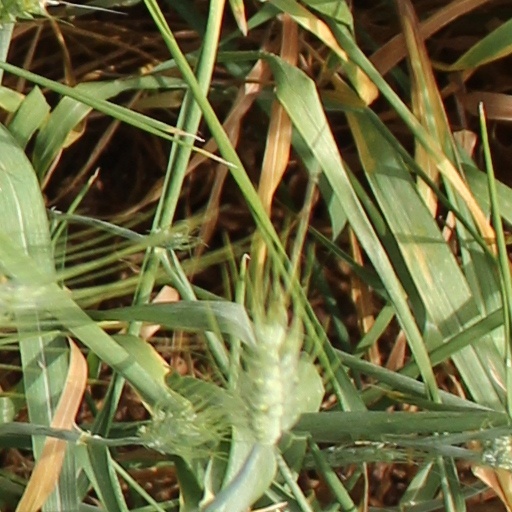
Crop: wheat